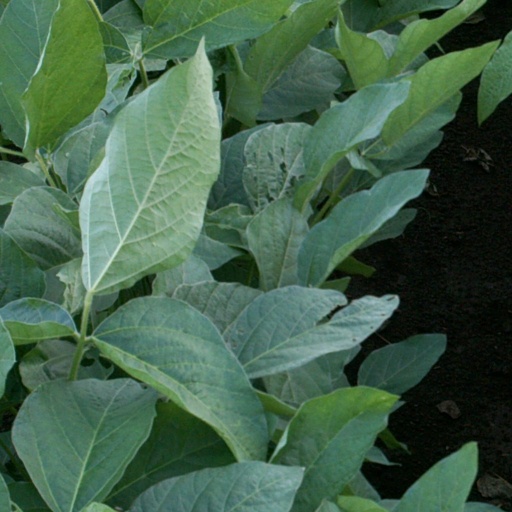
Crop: soybean